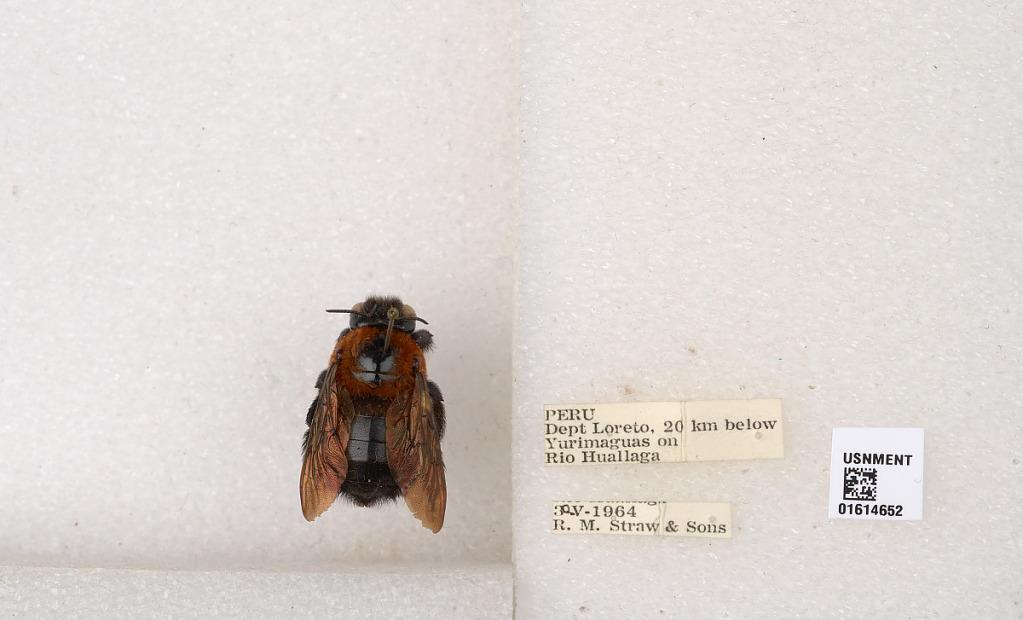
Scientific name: Xylocopa (Neoxylocopa) similis Smith
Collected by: R. Straw
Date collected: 1964-5-30
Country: Peru
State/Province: Loreto
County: Alto Amazonas
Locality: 20 km below Yurimaguas on Rio Huallaga